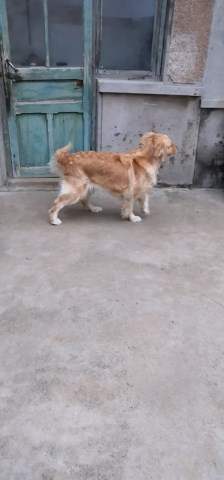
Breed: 5355-n000126-golden_retriever